Anarchism and the arts

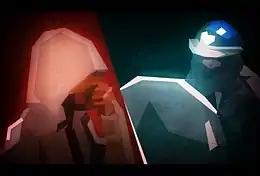

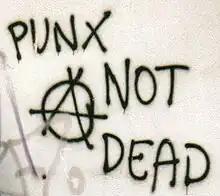
Punx [Punk's] Not Dead graffiti

A number of performers and artists have either been inspired by anarchist concepts, or have used the medium of music and sound in order to promote anarchist ideas and politics. French singers-songwriters Léo Ferré and Georges Brassens are maybe the first to do so, in the fifties and beyond.